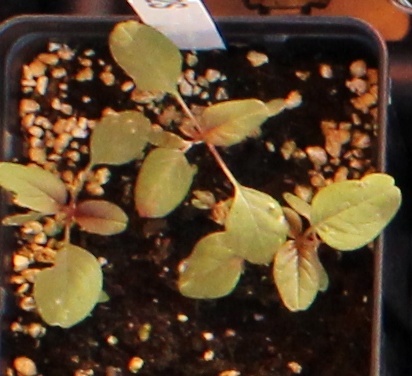
Label: Palmer Amaranth